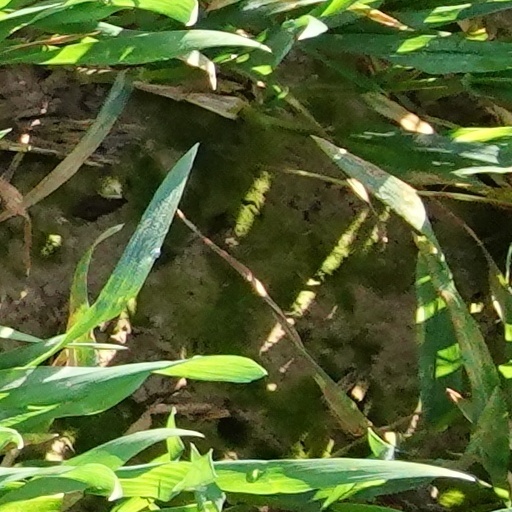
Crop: wheat